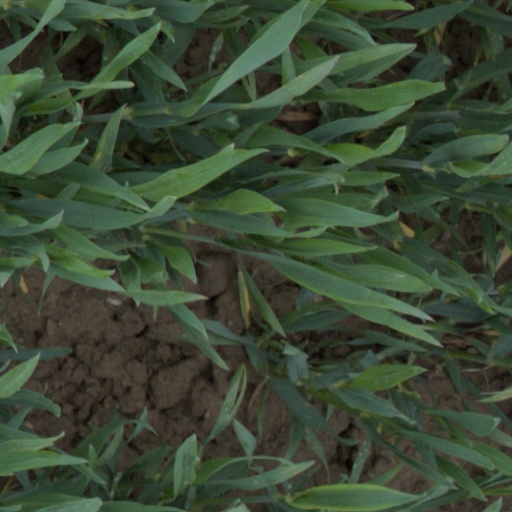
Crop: wheat